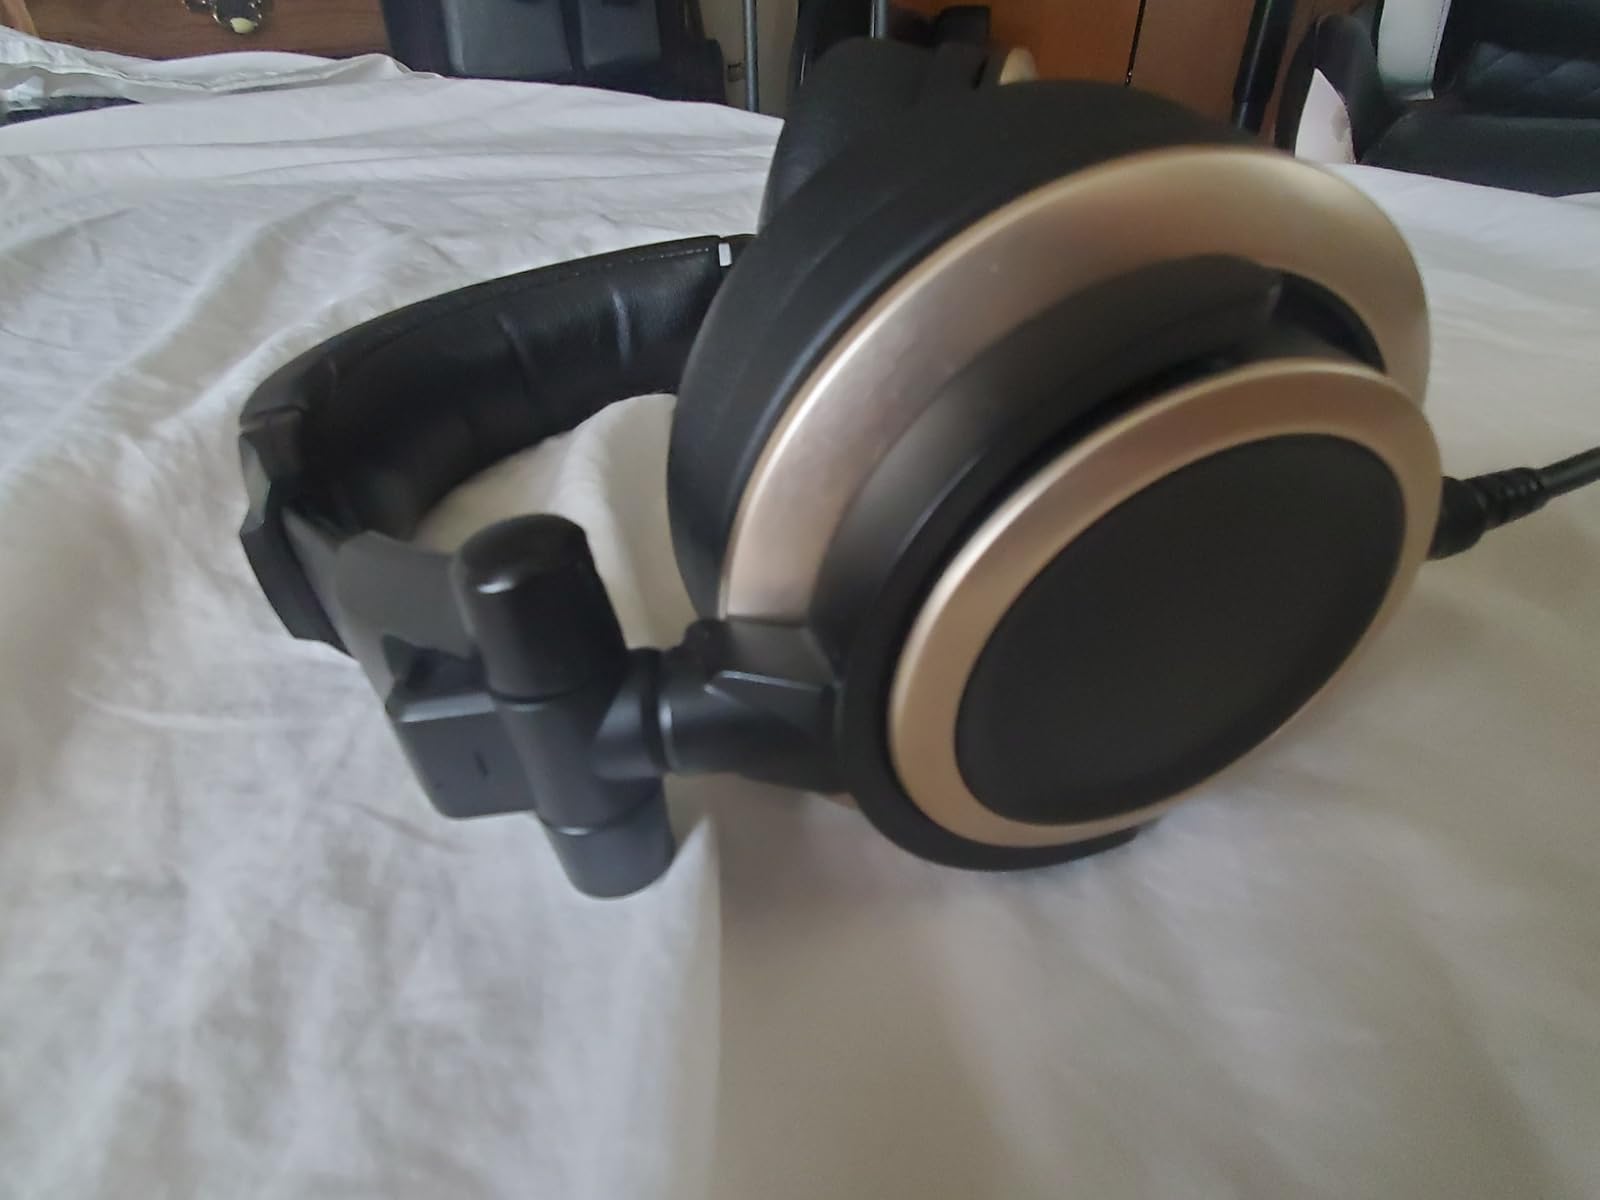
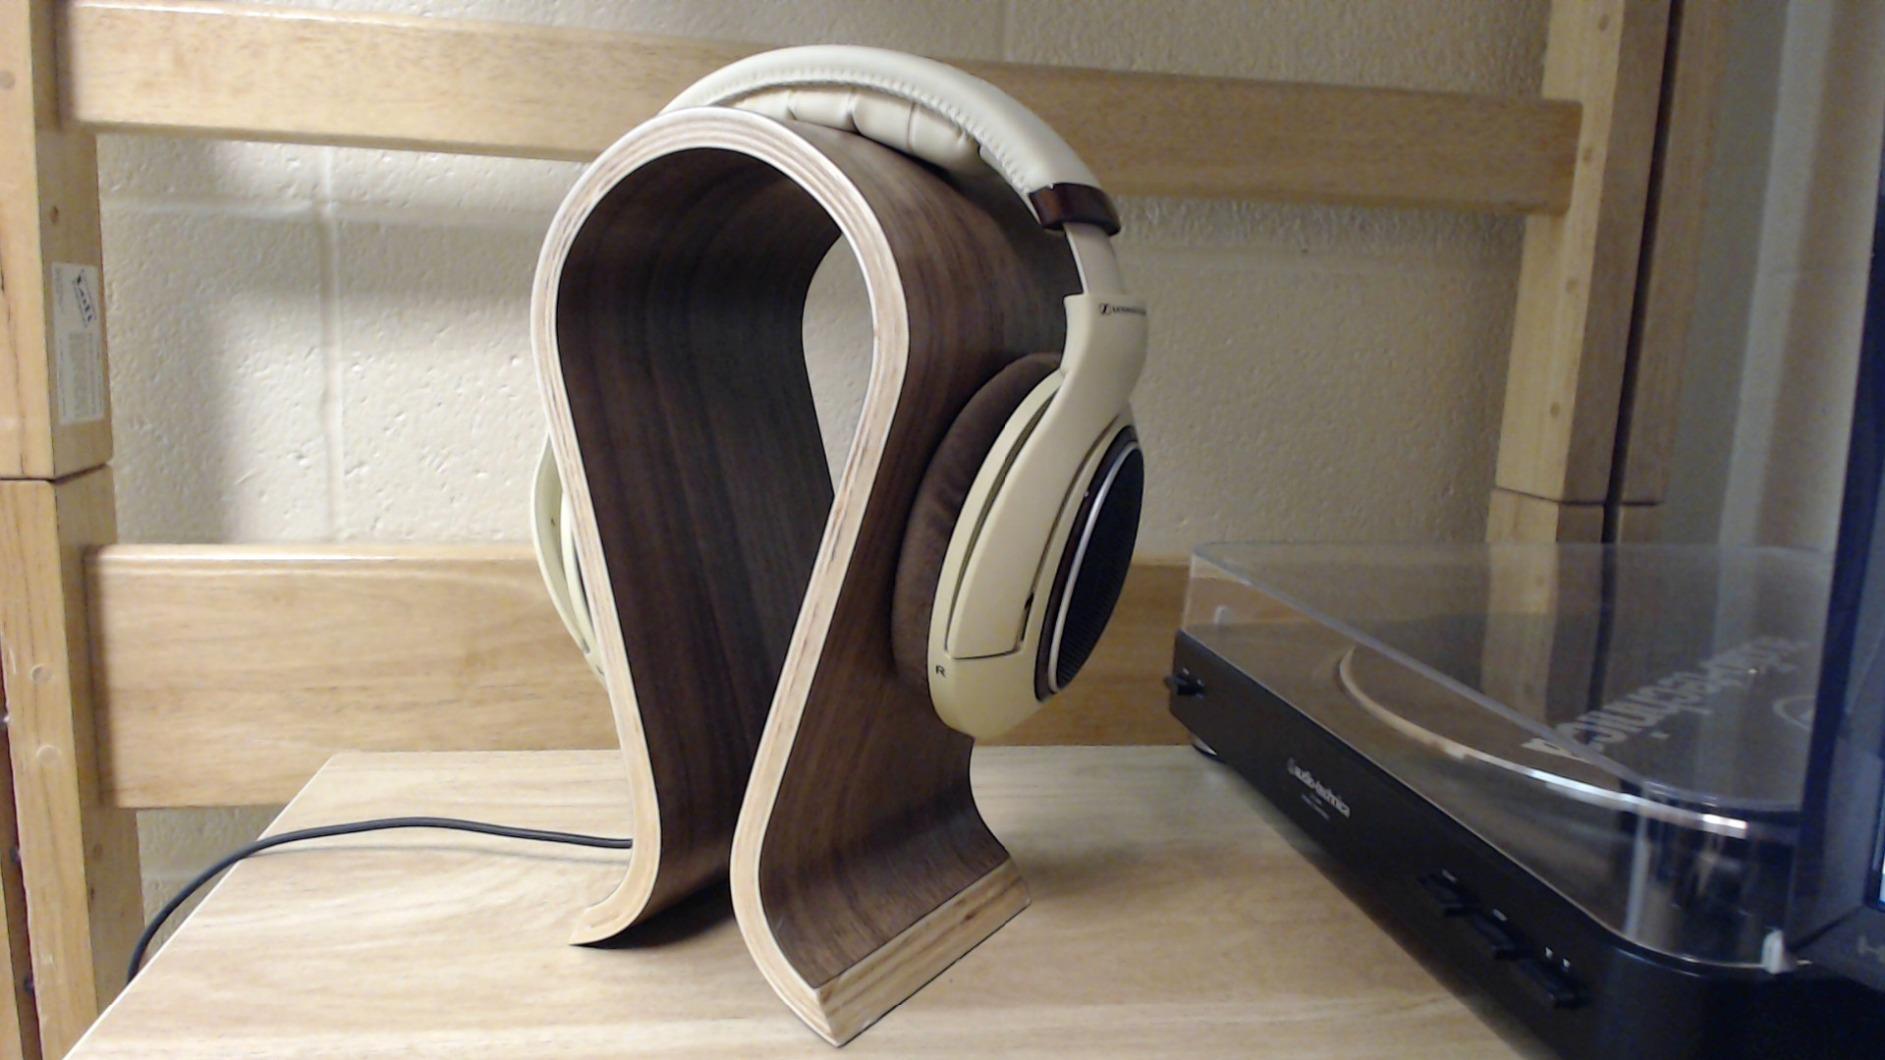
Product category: headphones
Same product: no